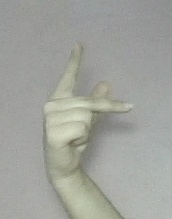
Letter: dha